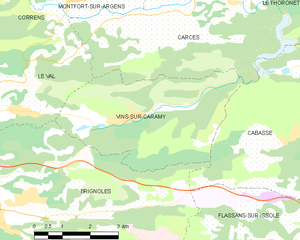
Carte des communes françaises Vins-sur-Caramy